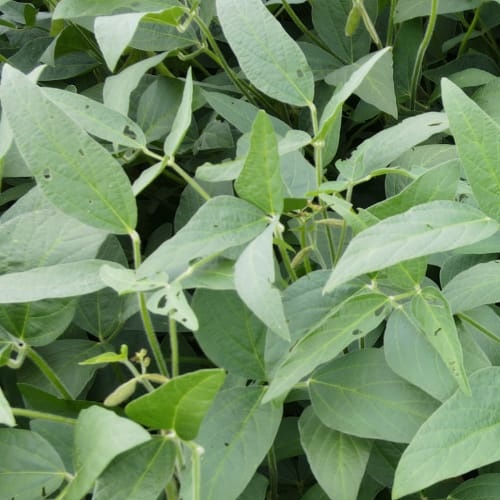
Label: Caterpillar